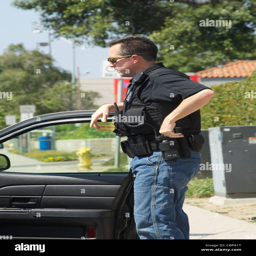
a police officer in blue jeans and tactical gear on a traffic stop